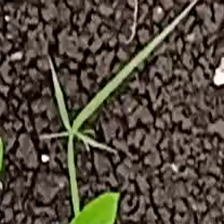
Weed species: Digitaria_SP_(Digitaria Sanguinalis )